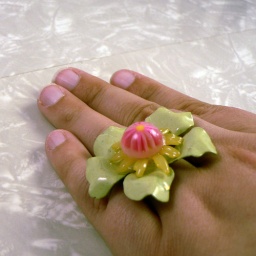
in watermelon sugar button flower ring 2